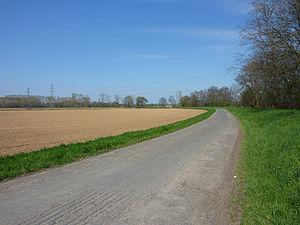
Route à Arnas.
Arnas est une commune française située dans le département du Rhône, en région Auvergne-Rhône-Alpes.